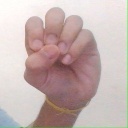
अक्षर: उ